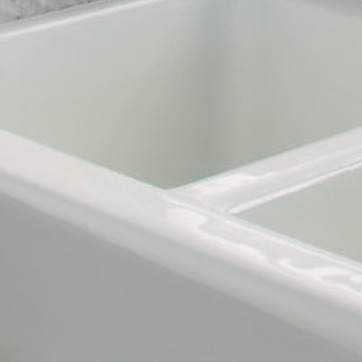
Material: ceramic